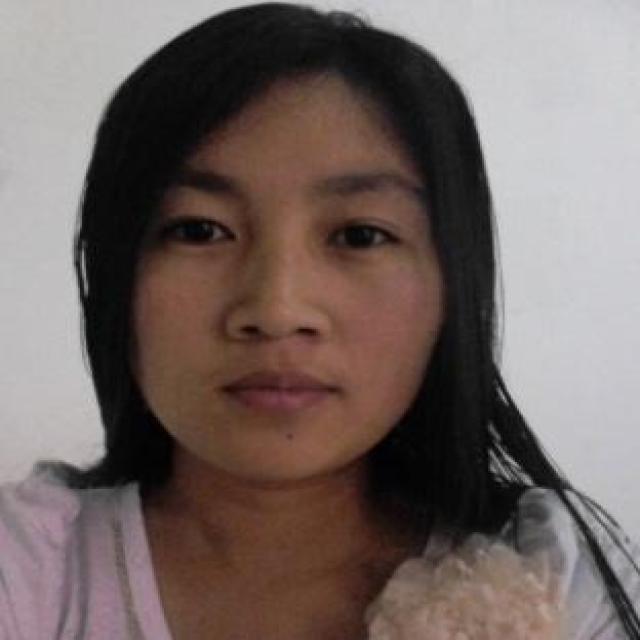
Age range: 21-44